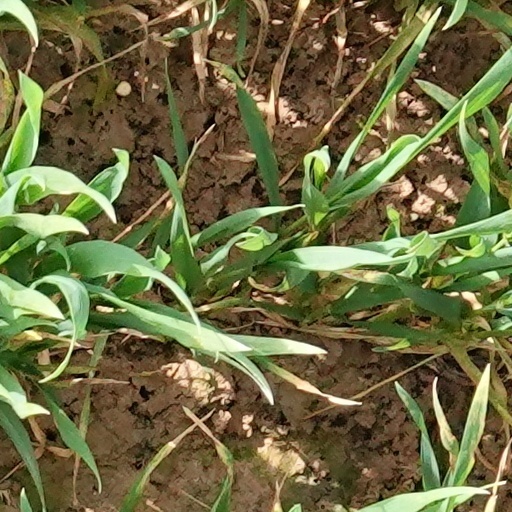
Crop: wheat